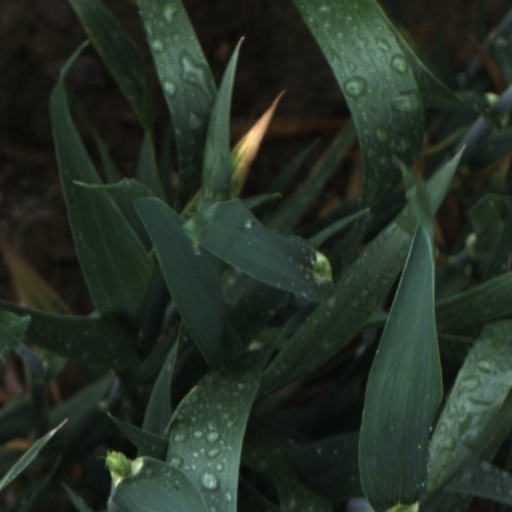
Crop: wheat